Tom Christian

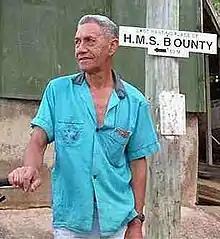
Christian, one of the leaders of the Pitcairn Island community, descended from Royal Navy deserters and Polynesian women

Tom Christian MBE (1 November 1935 – 7 July 2013) was a citizen of Pitcairn Island, and was its long-serving radio operator.